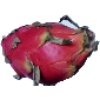
Label: red_pitahaya